Question: How is the pavement made?
Tambaya: Dame akayi hanyar wucewar?
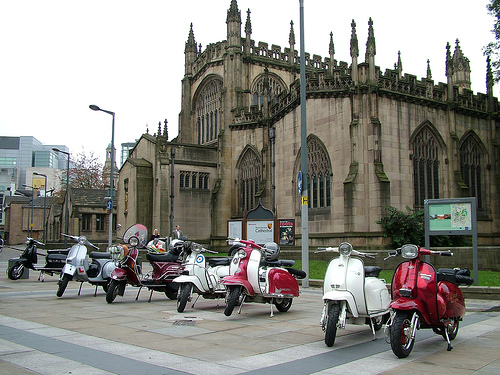
Answer: Cement blocks.
Amsa: Da dutsen siminti.